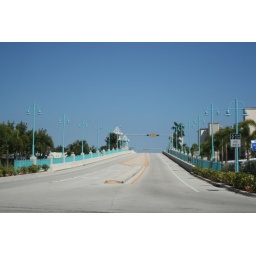
Just over the bridge to the ocean